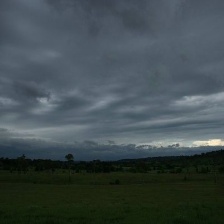
Cloud type: Altocumulus